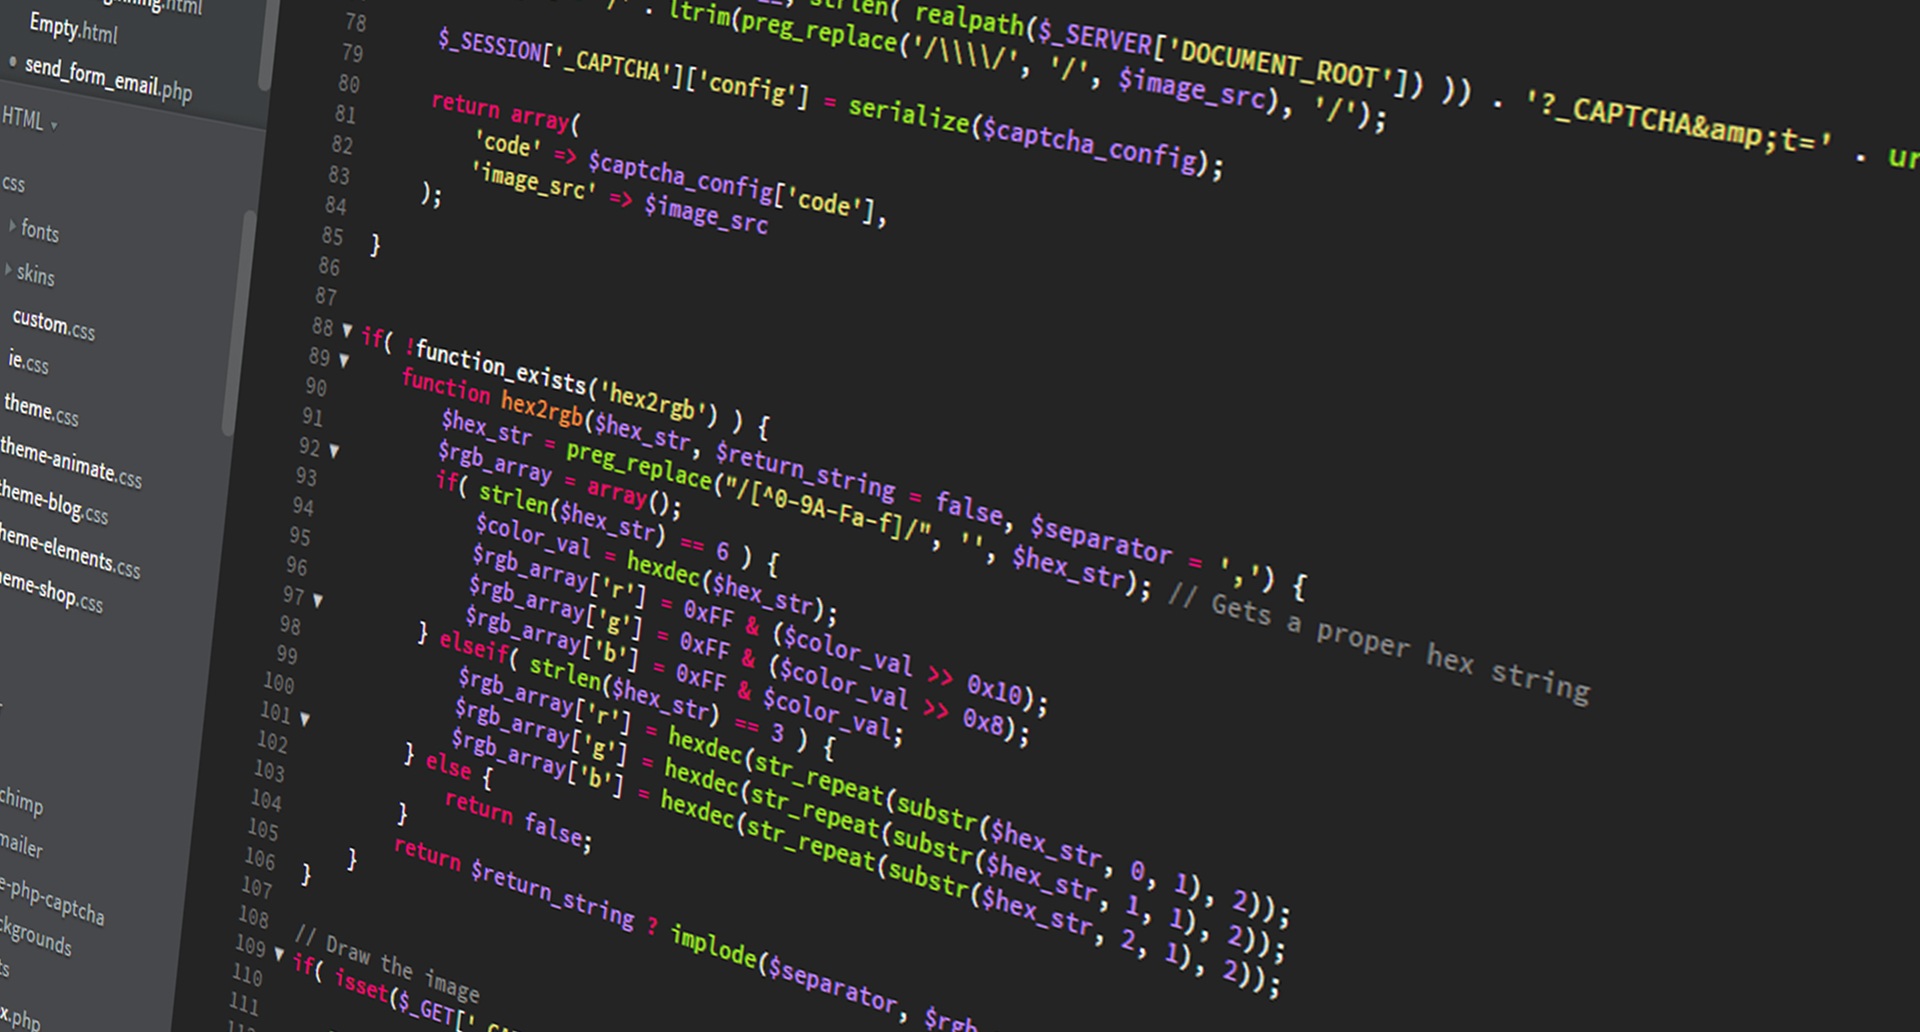
technology, web, line, biology, coding, html, brand, font, text, diagram, presentation, development, code, screenshot, data, web design, computer programming, web developer, web development, programming code, php